Dave Zastudil

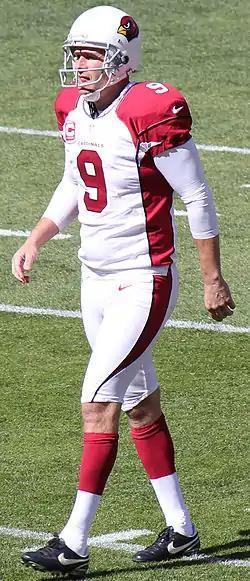
Zastudil with the Arizona Cardinals in 2014

David Michael Zastudil (born October 26, 1978) is an American former professional football player who was a punter in the National Football League (NFL). He played college football for the Ohio Bobcats, and was selected in the fourth round of the 2002 NFL draft by the Baltimore Ravens.